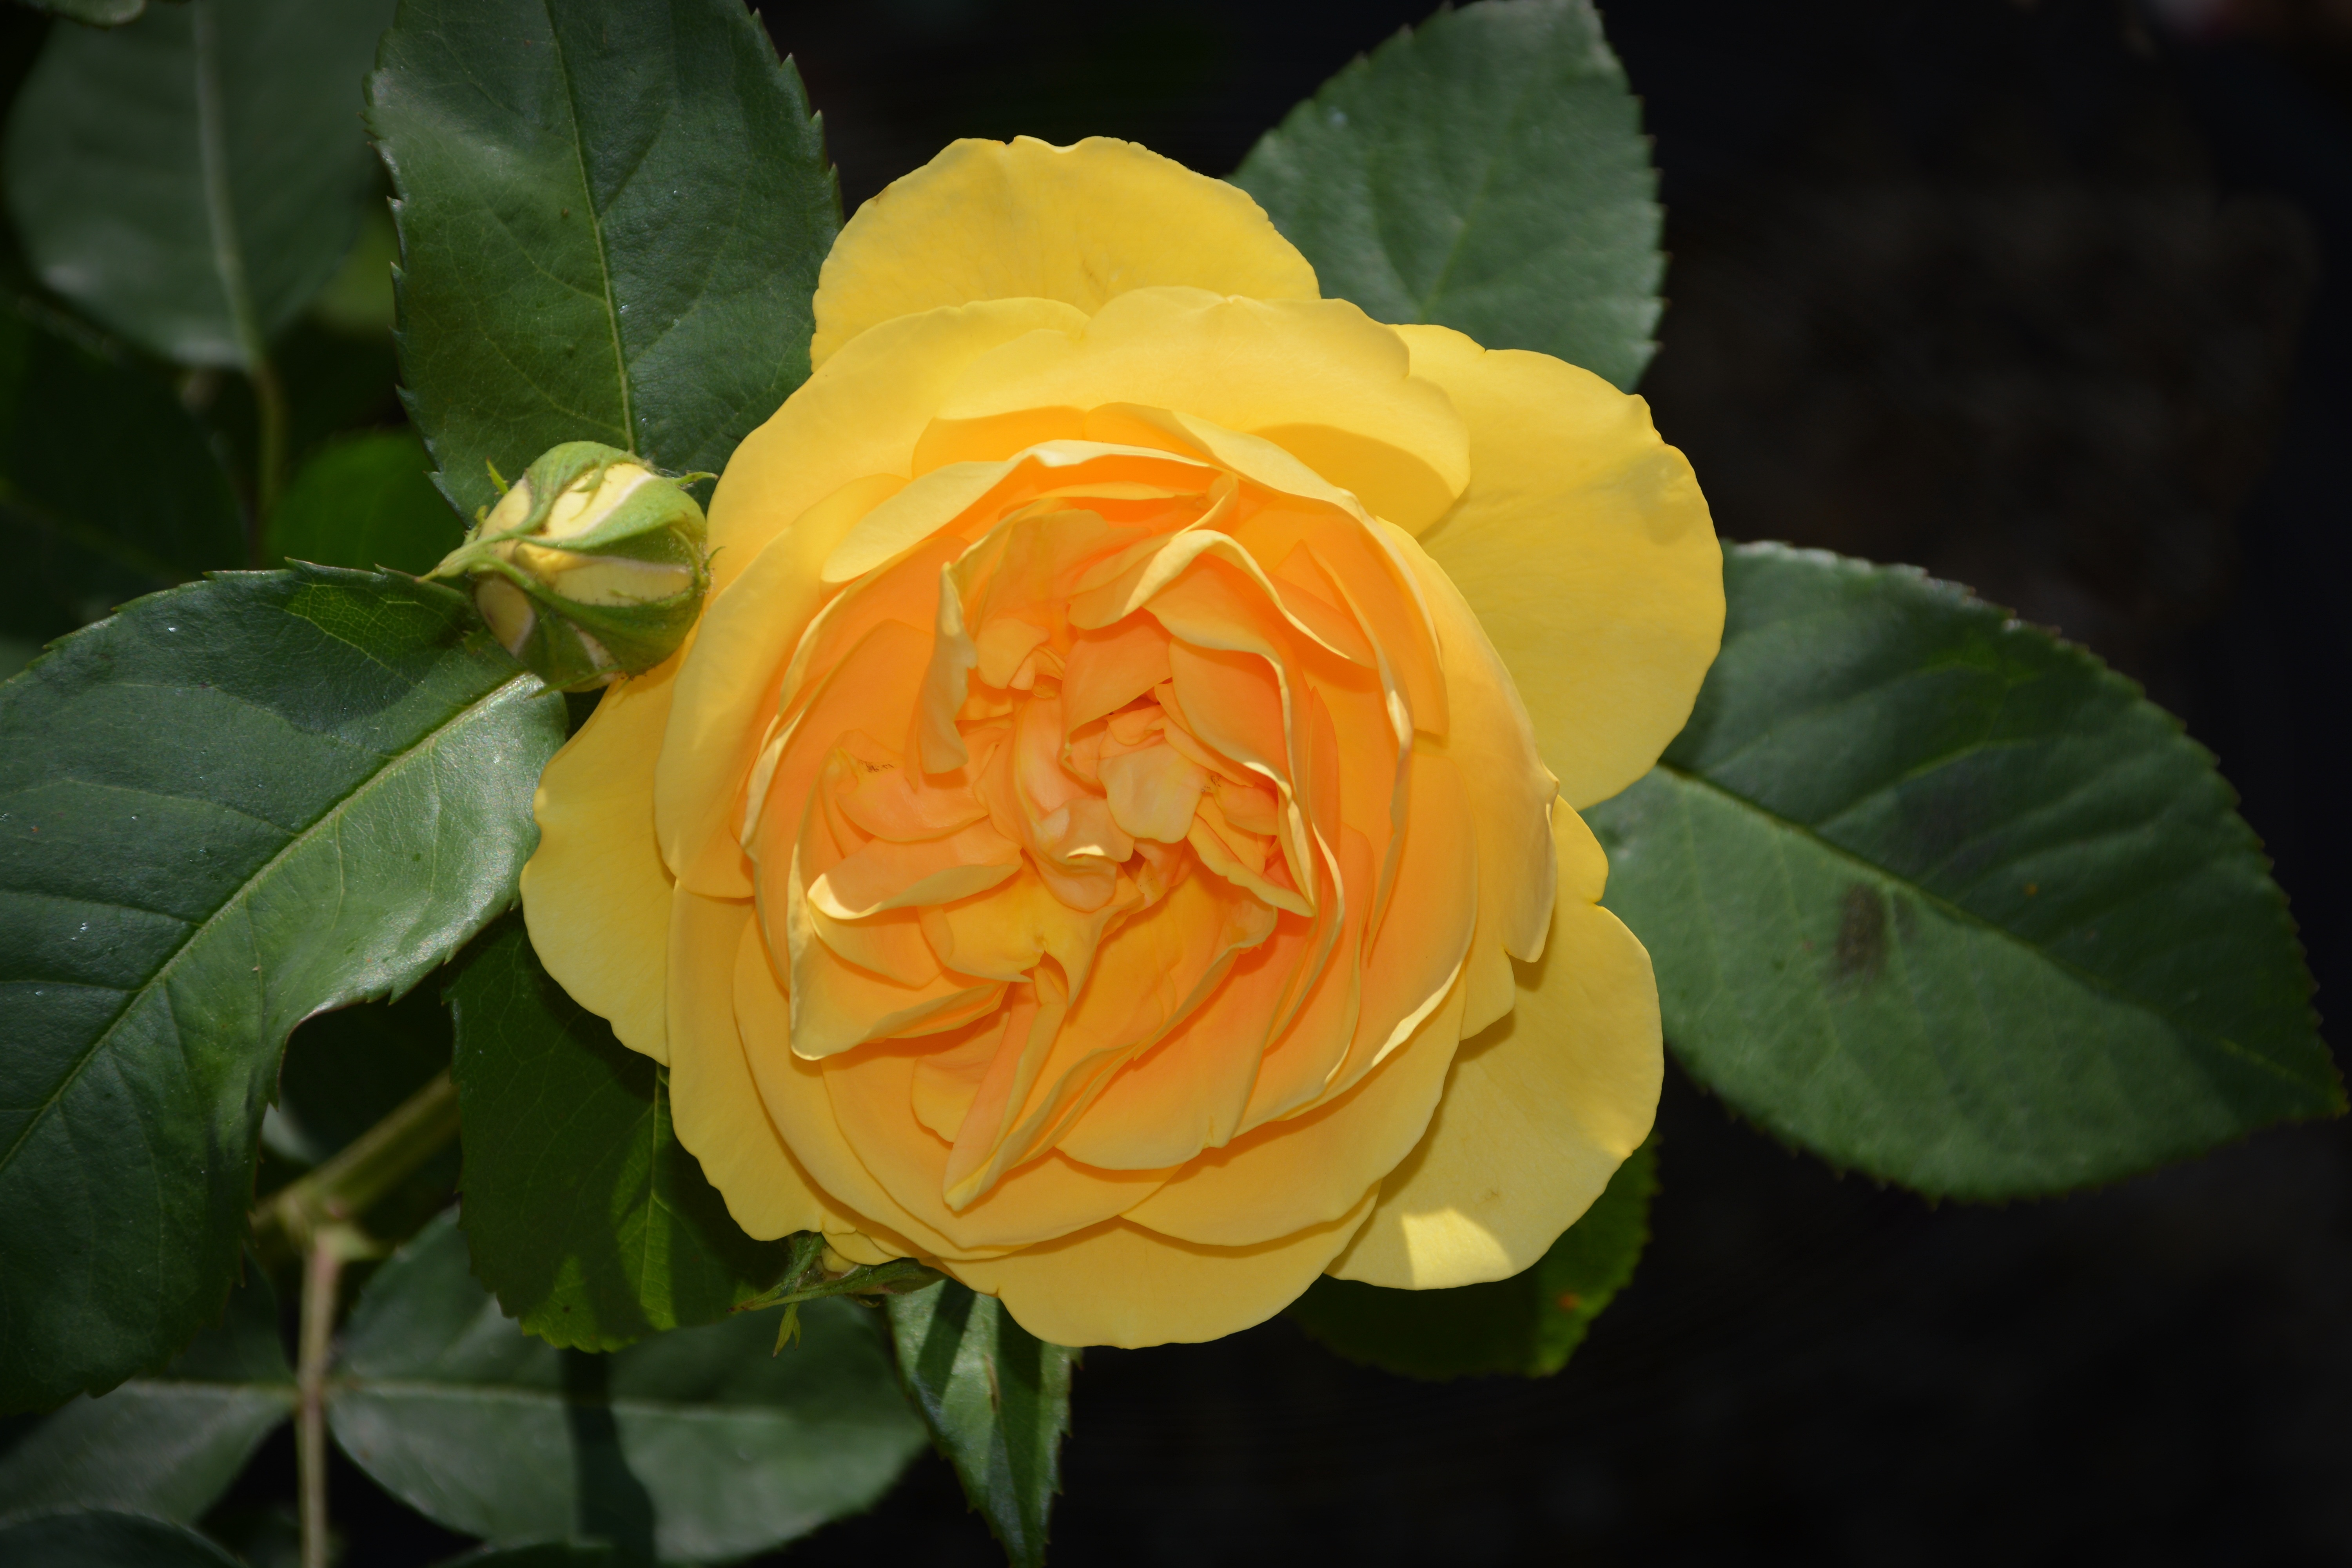
blossom, plant, flower, petal, bloom, rose, yellow, flora, floribunda, rose bloom, flowering plant, garden roses, rose family, plant stem, land plant, rosa centifolia, rose order, austrian briar